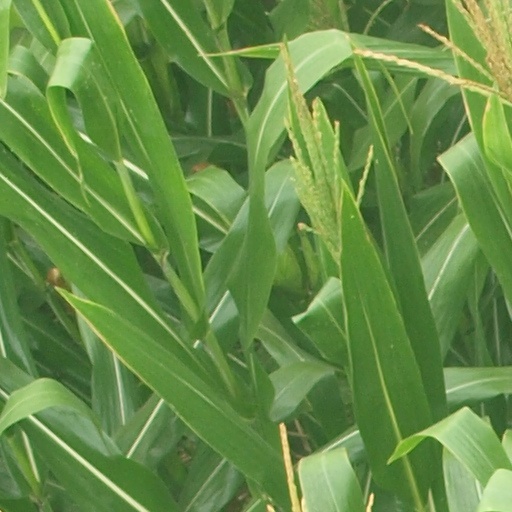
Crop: maize; corn